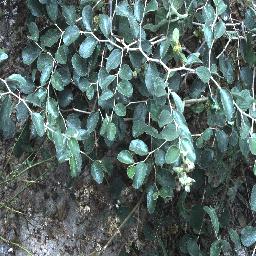
Label: chinee_apple